Answer in natural language. How many DiningTables are visible in the scene? Choose between the following options: 4, 3, 0, 2 or 1
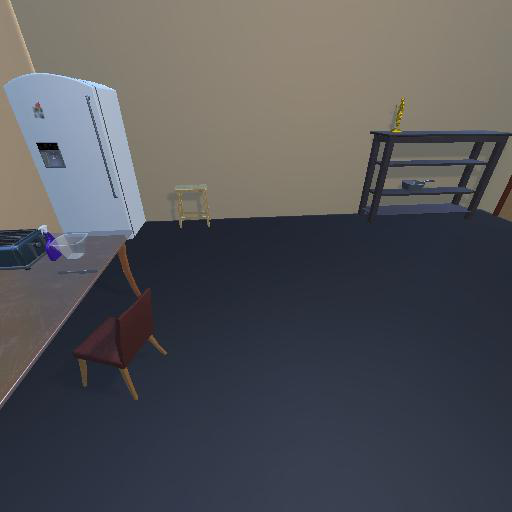
<answer>1</answer>